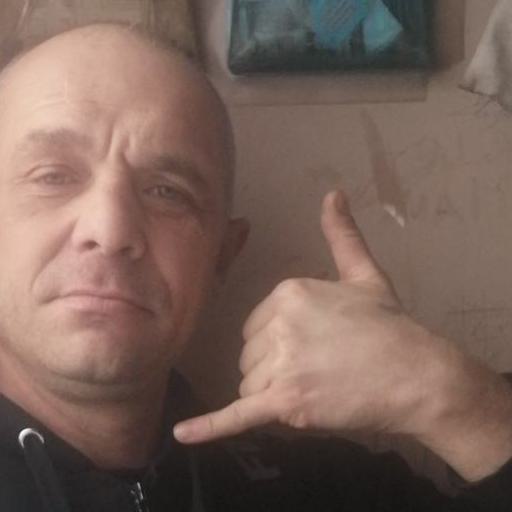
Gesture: call